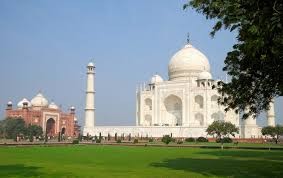
Landmark: Taj Mahal